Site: brandenburg
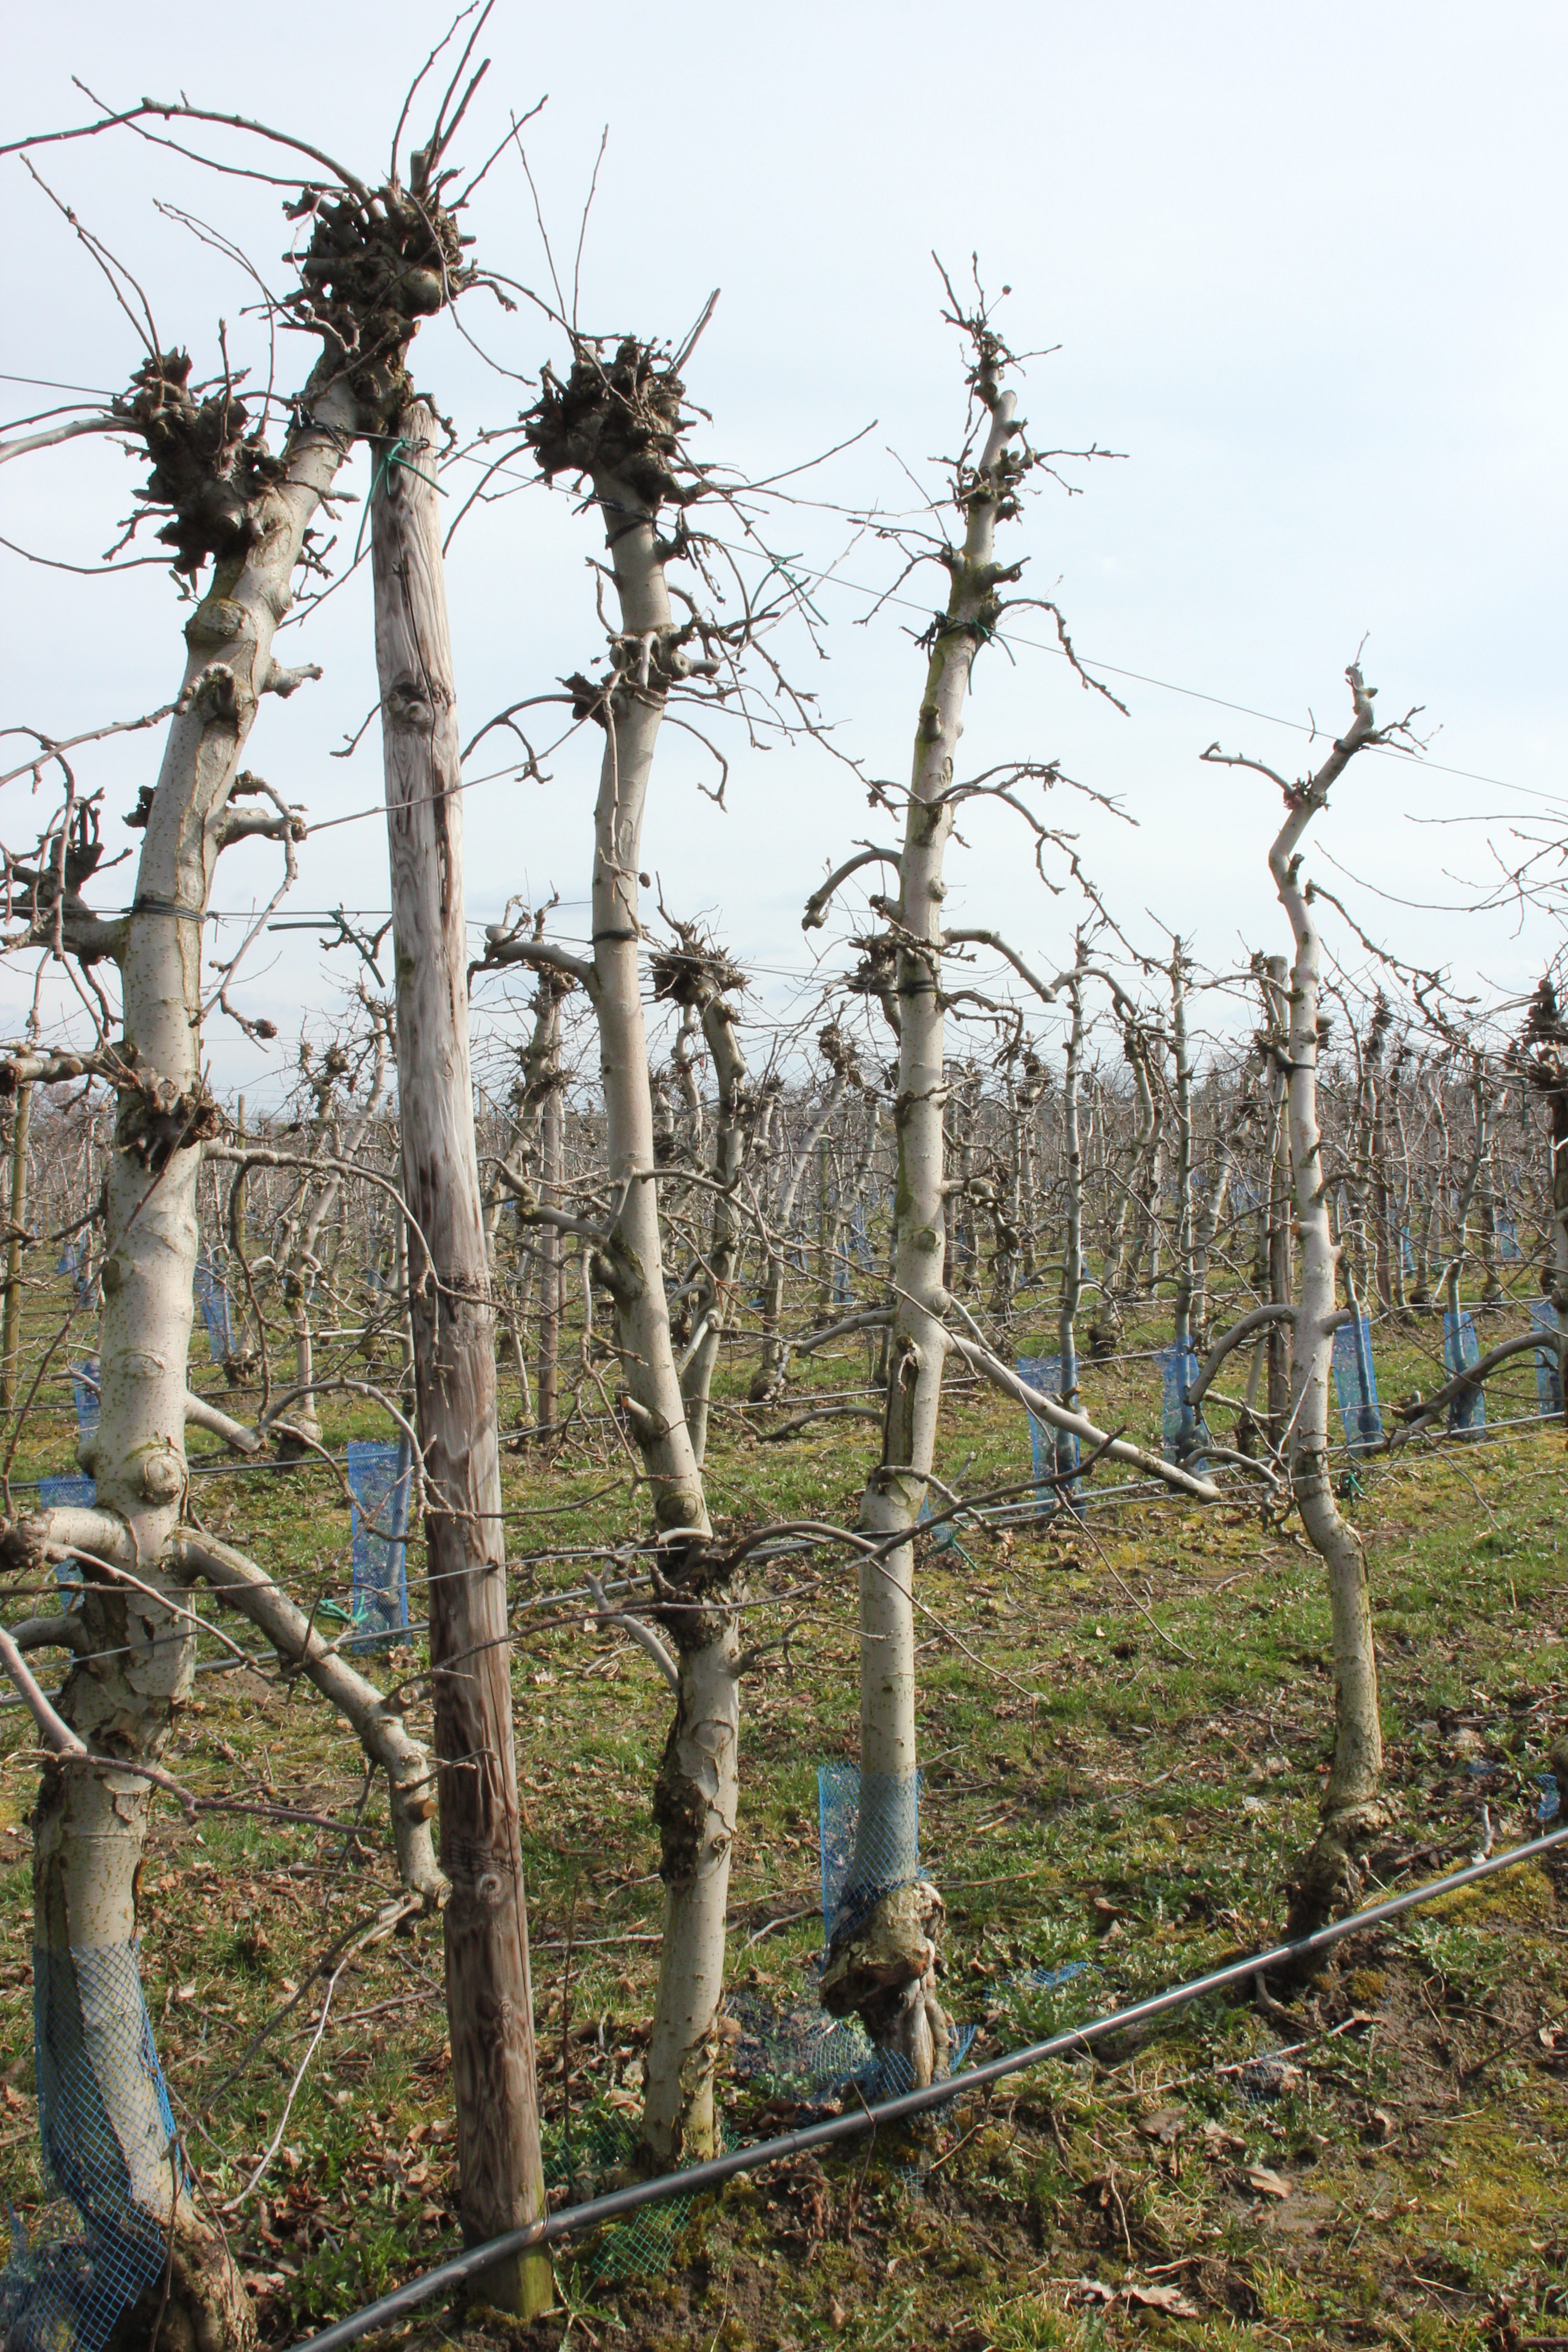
Growth stage (BBCH 01): Bud development